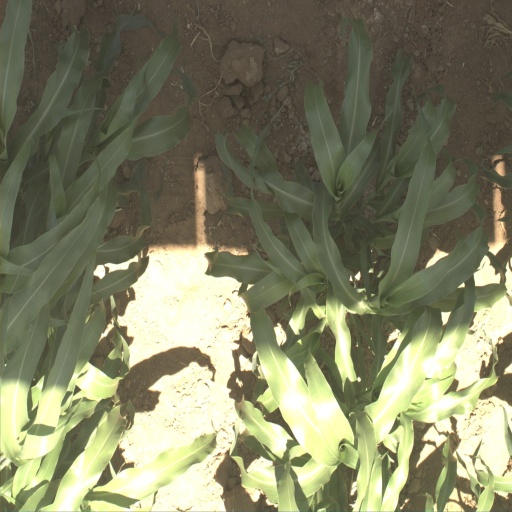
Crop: sorghum